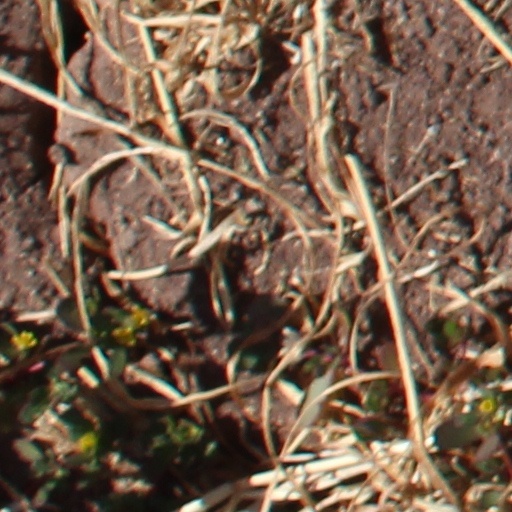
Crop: wheat